New York State Route 2

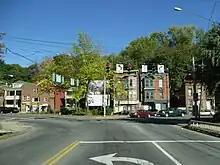
NY 2 at NY 66 as seen from NY 66 in Troy

Ferry Street returns to surface level at 3rd Street, where NY 2 meets the southbound half of US 4, which is also routed along a one-way pair through the city. A junction with US 4 northbound follows two blocks to the east at 4th Street. While most of NY 2 westbound is city-maintained in Troy, NY 2 eastbound is a state road up through its intersection with 5th Avenue. After 5th Avenue, the highway leaves downtown Troy and begins to climb the hills overlooking the city. Near the Rensselaer Polytechnic Institute, Ferry and Congress streets merge to form a single two-lane road carrying the Congress Street name. The route runs southeastward from the merge, serving another commercial strip in the Eastside section of the city and connecting to the northern terminus of NY 66 (Pawling Avenue).